El Pinacate y Gran Desierto de Altar Biosphere Reserve

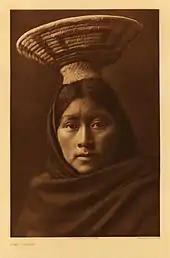
Tohono O'odham woman. Photo by Edward S. Curtis, circa 1907.

The first inhabitants are known as "San Dieguito people", they were hunter-gatherer who lived off the land, moving from the mountains to the Gulf of California looking for food. The early stages of occupation seem to have ended at the beginning of the ice age about 20000 years ago, when drought forced people to leave the mountain range.